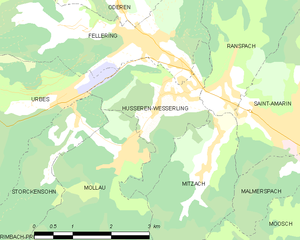
Carte des communes françaises